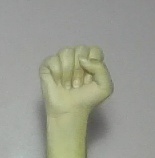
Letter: saad